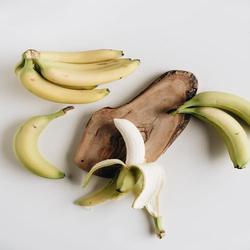
Label: Banana